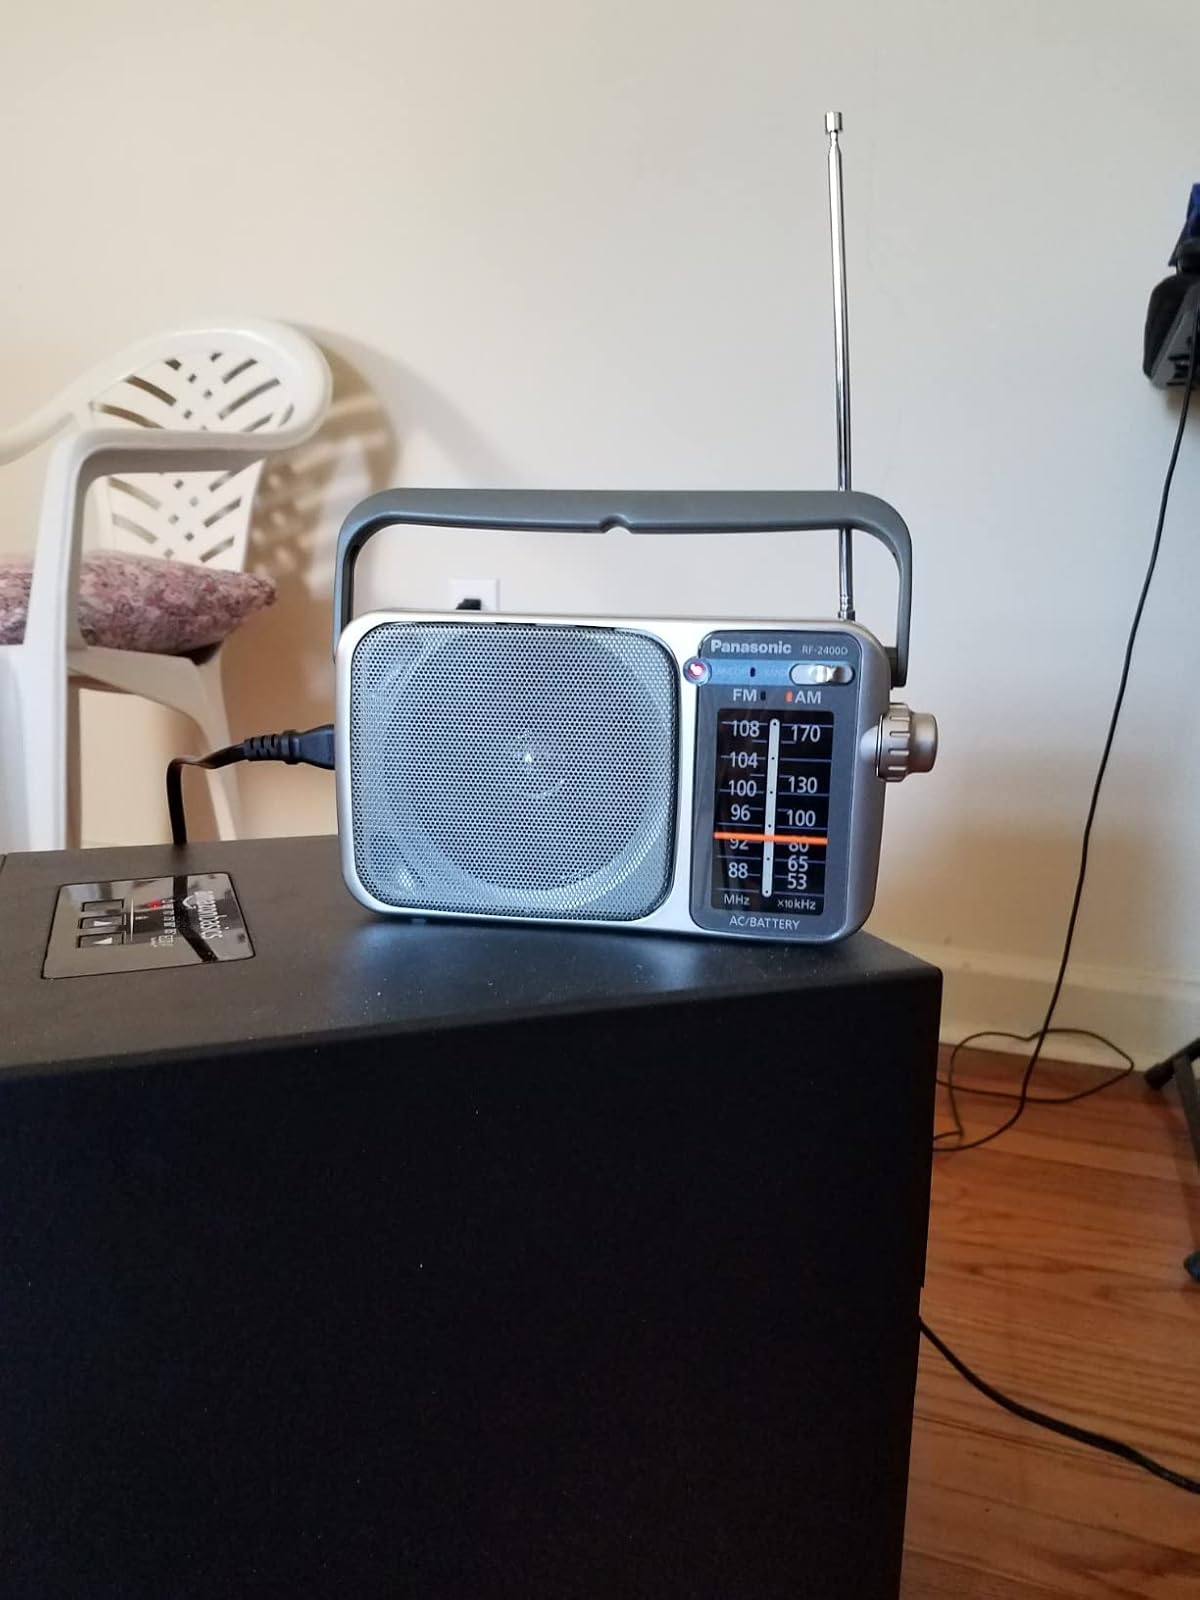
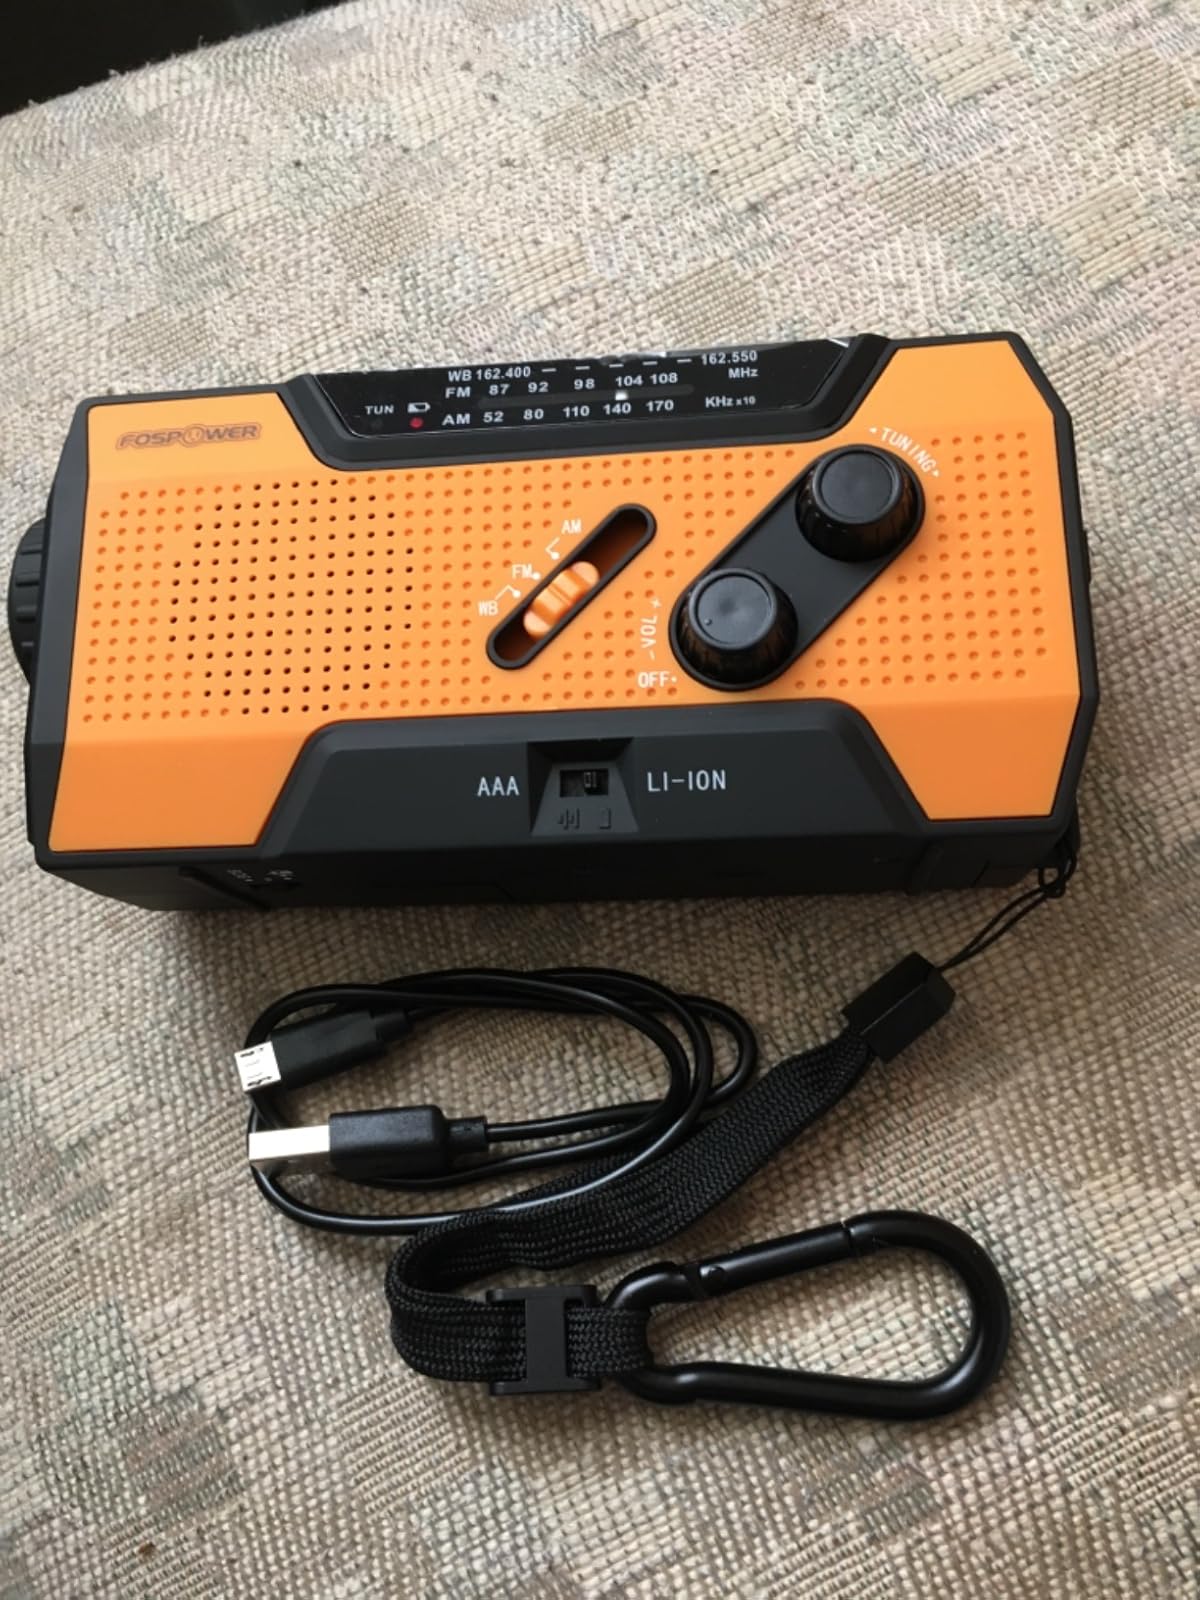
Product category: radio
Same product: no